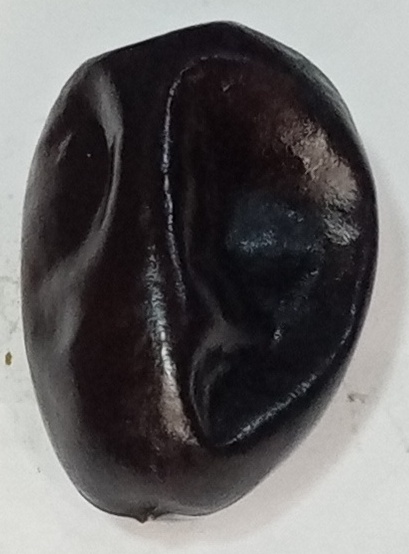
Variety: kupro
Size: large
Grade: grade-1